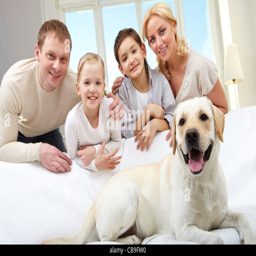
a big dog lying on sofa , a family of four standing behind